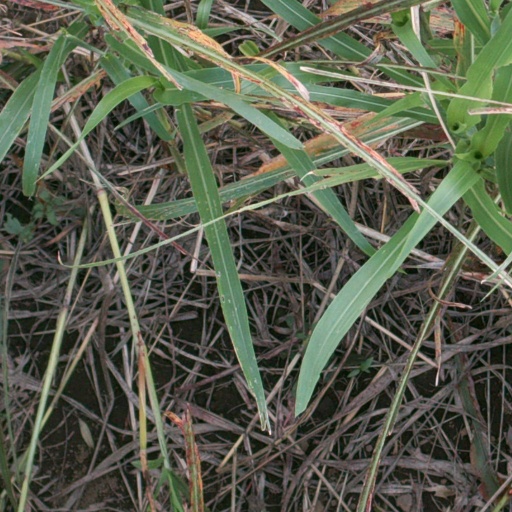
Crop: sorghum